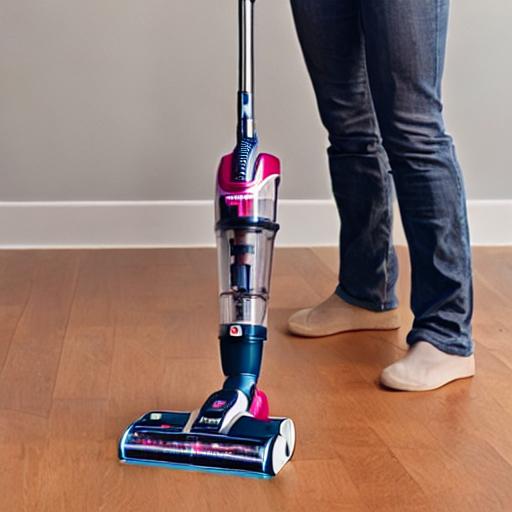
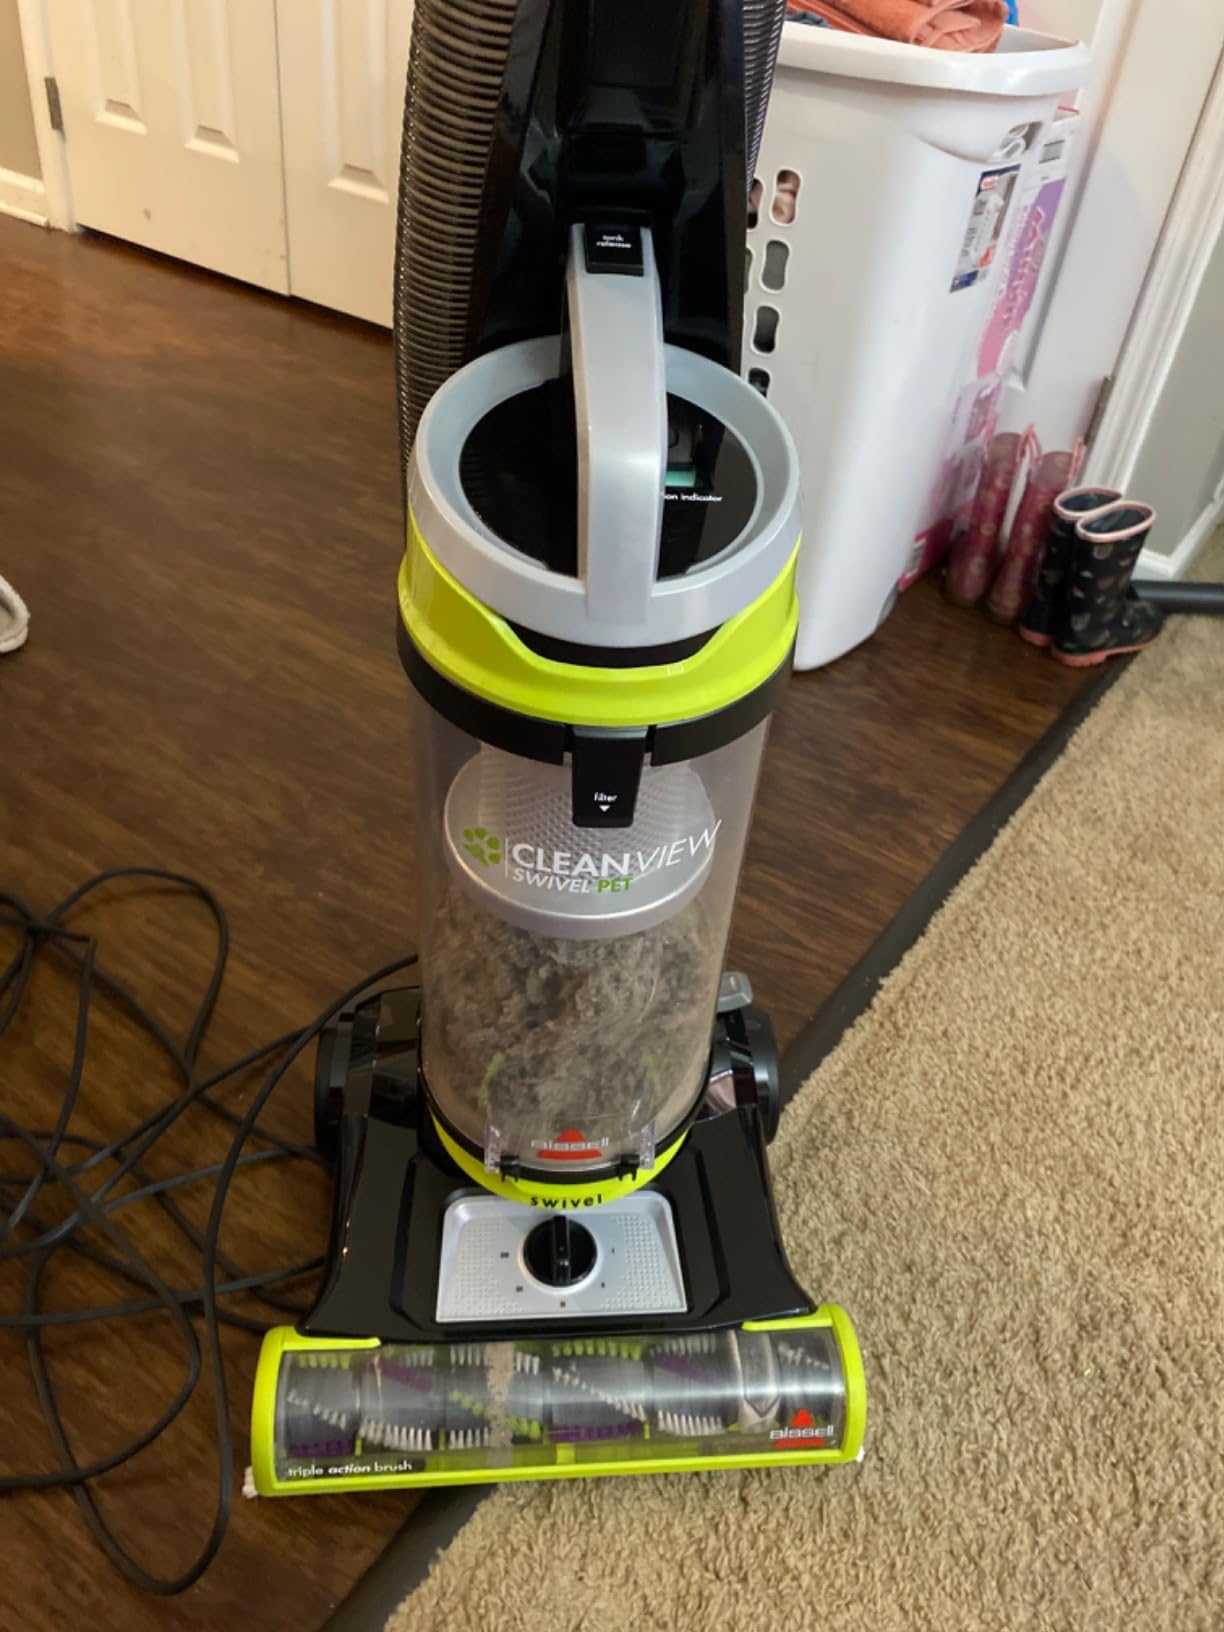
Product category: items_vacuum
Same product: no